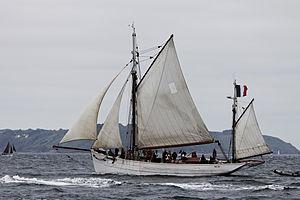
Le cotre est un voilier à un mât gréé en voile aurique à plusieurs focs, rapide et maniable, généralement équipé d'une grand-voile à corne, d'un flèche et de deux focs : le foc sensu stricto et la trinquette.